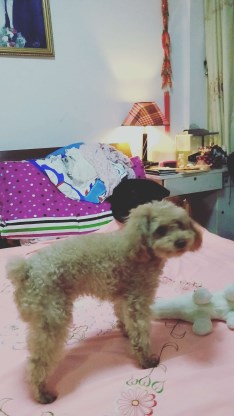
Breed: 7449-n000128-teddy